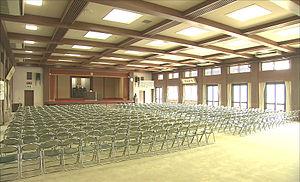
L'Université Minobusan est une Université privée située à Minobu, district de Minamikoma dans la préfecture de Yamanashi au Japon. L'établissement antérieur à l'Université a été fondé en 1556 et l'Université elle-même a été agréée en 1994.